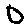
Label: 0